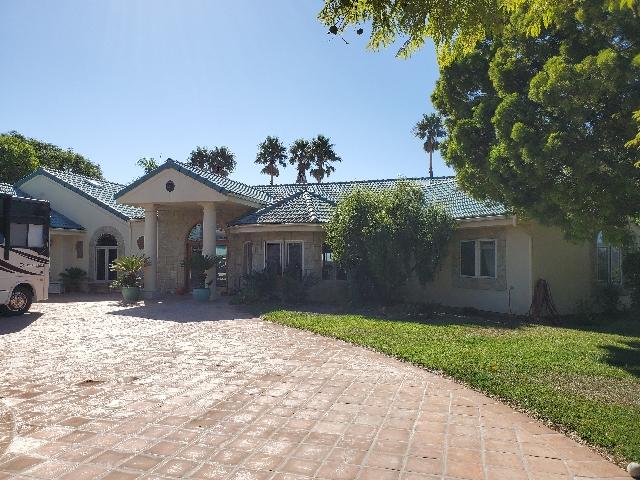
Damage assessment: no_damage